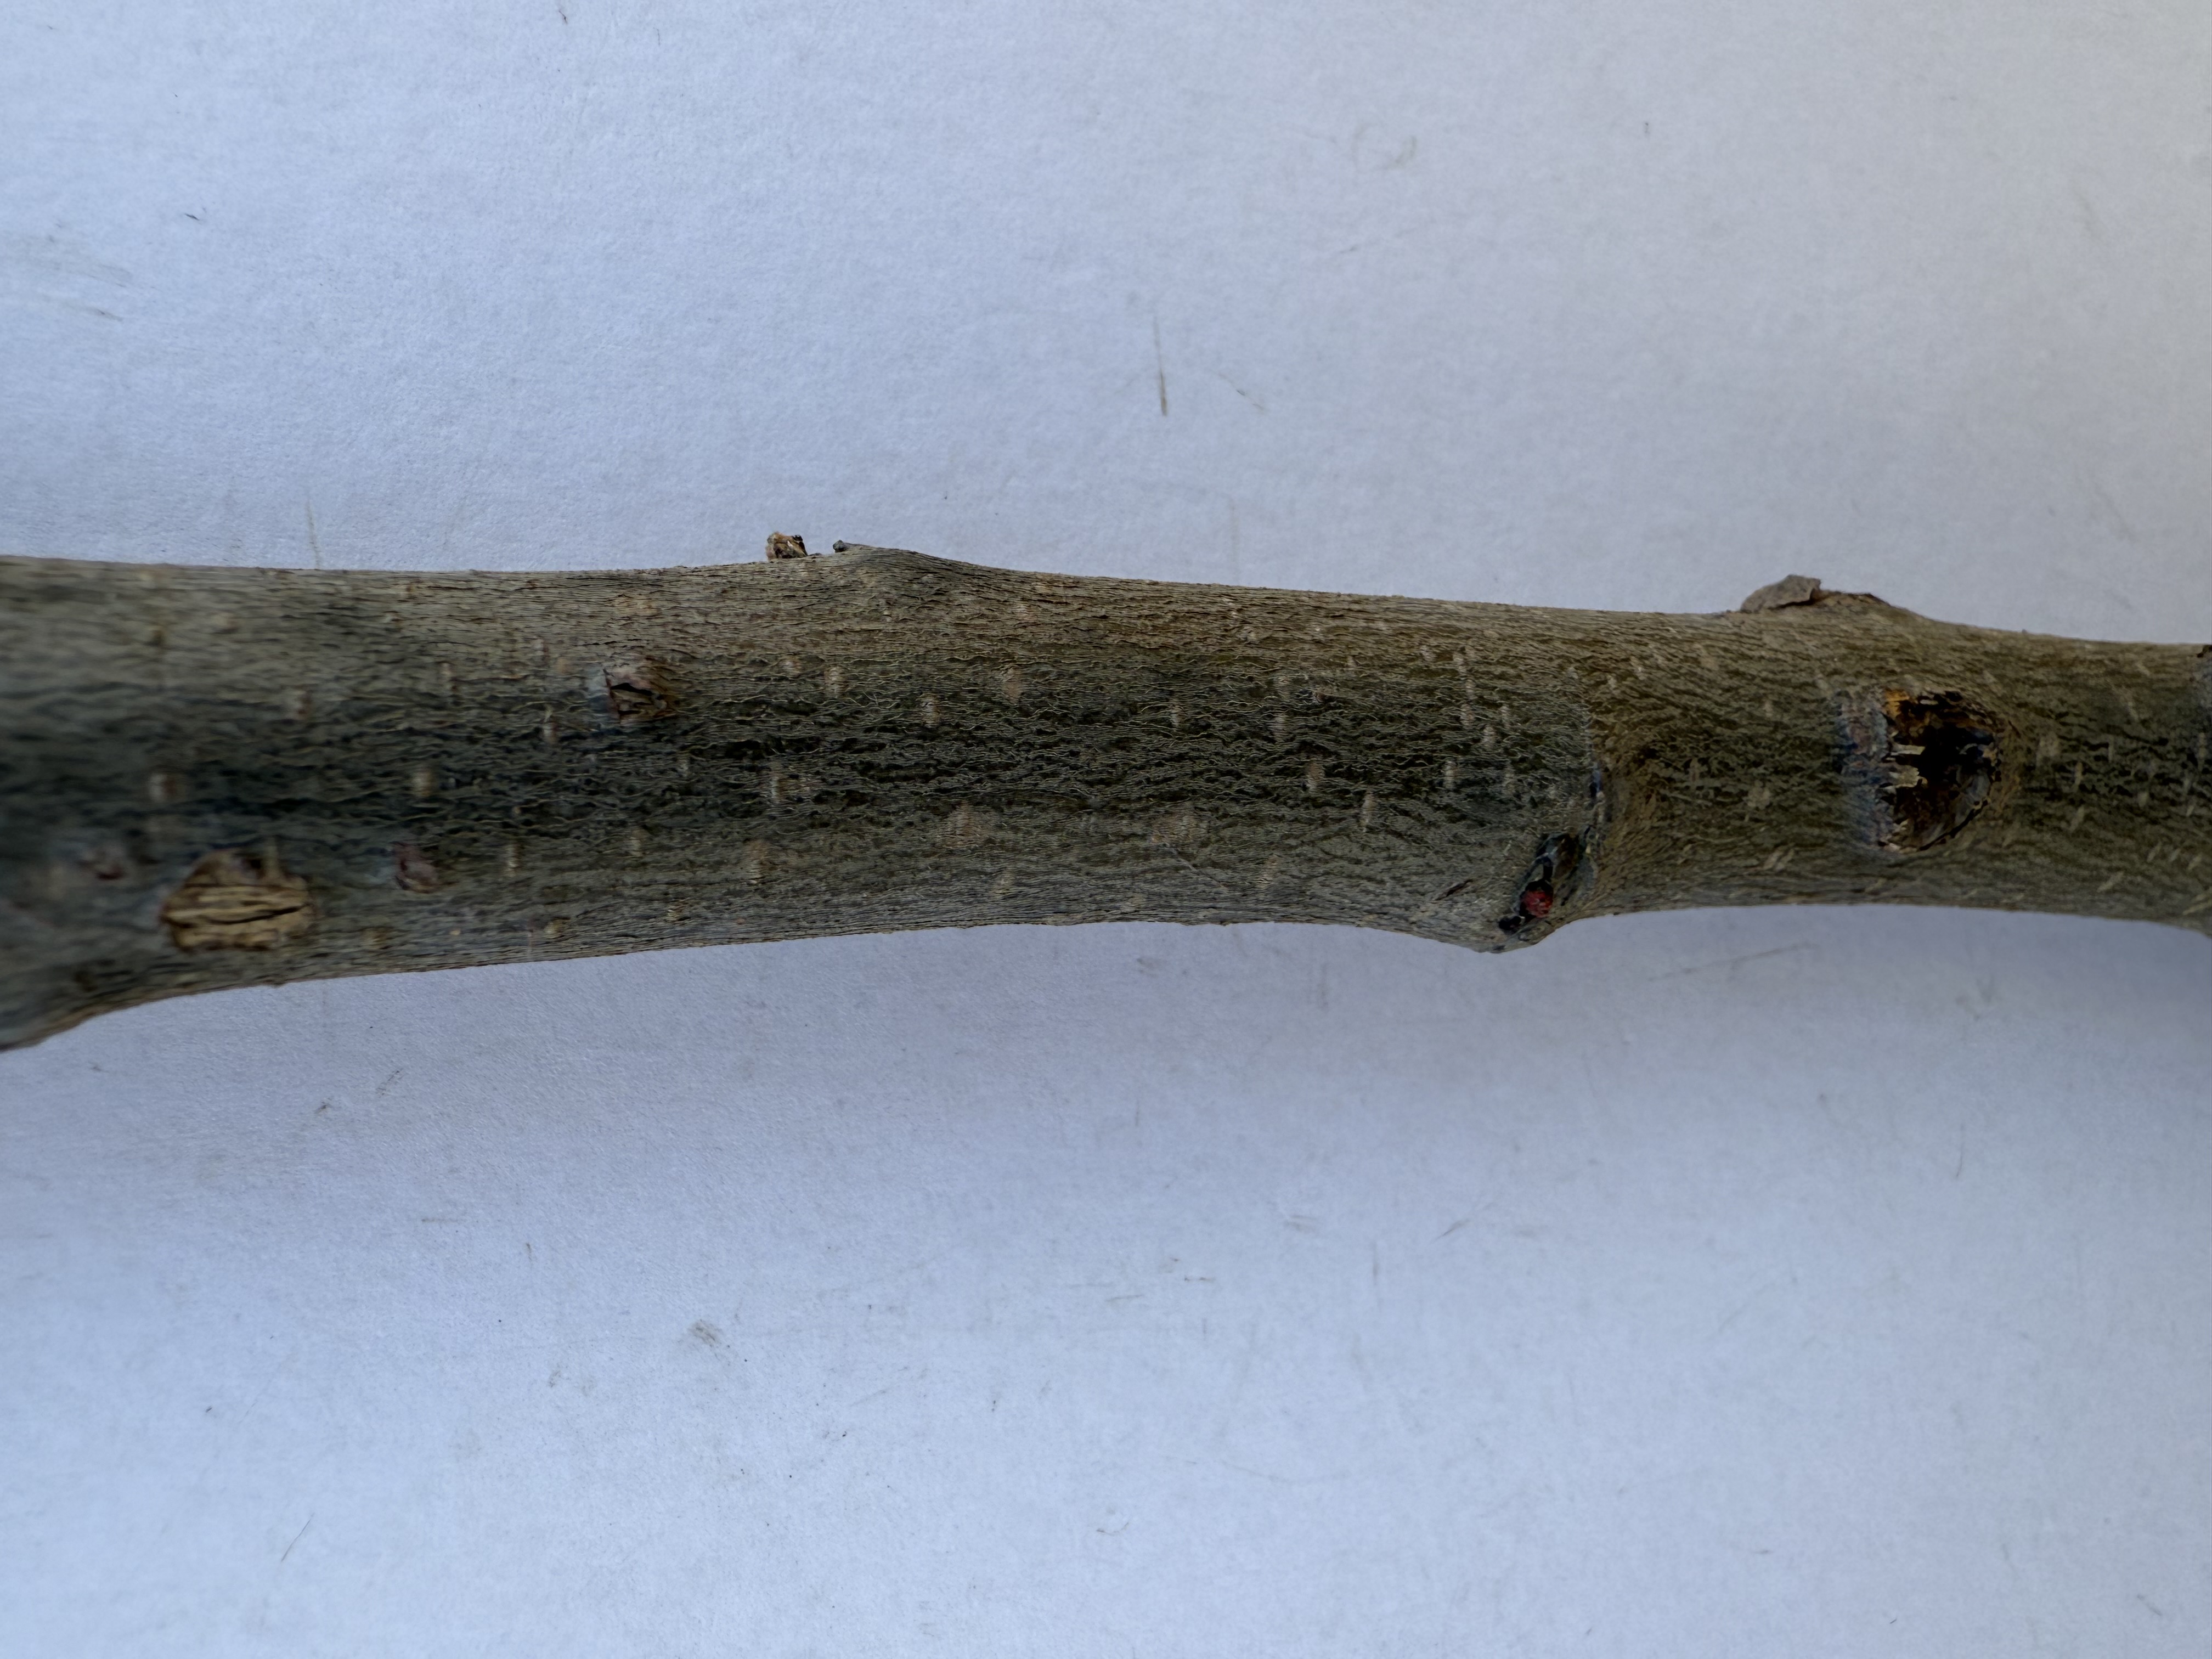
Variety: Ekmek Quince